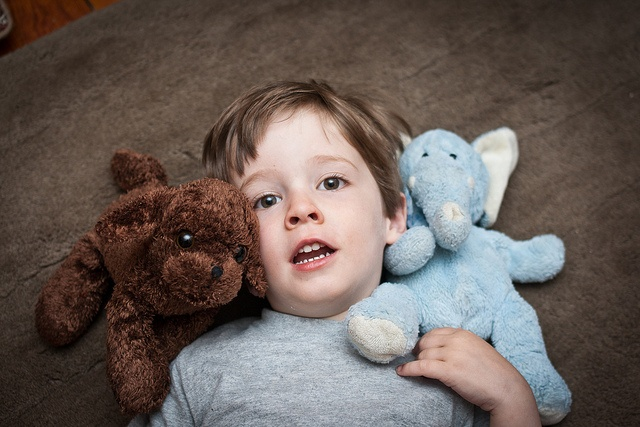
The boys lying down with his two stuffed animals.
A young boy is laying on the floor with his stuffed animals.
A young boy on the floor with stuffed animals.
Young boy with stuffed toys lying on bed.
A boy lying on the floor with a dog and elephant stuffed animal.